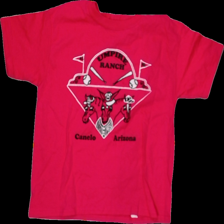
View: front
Type: T-shirt
Category: Ladies
Brand: Not Applicable
Colors: Pink
Material: 100% Cotton
Pattern: Logo print
Cut: C-collar
Size: M
Season: All
Trend: No trend
Stains: No
Price range: 50-100
Recommended usage: Reuse